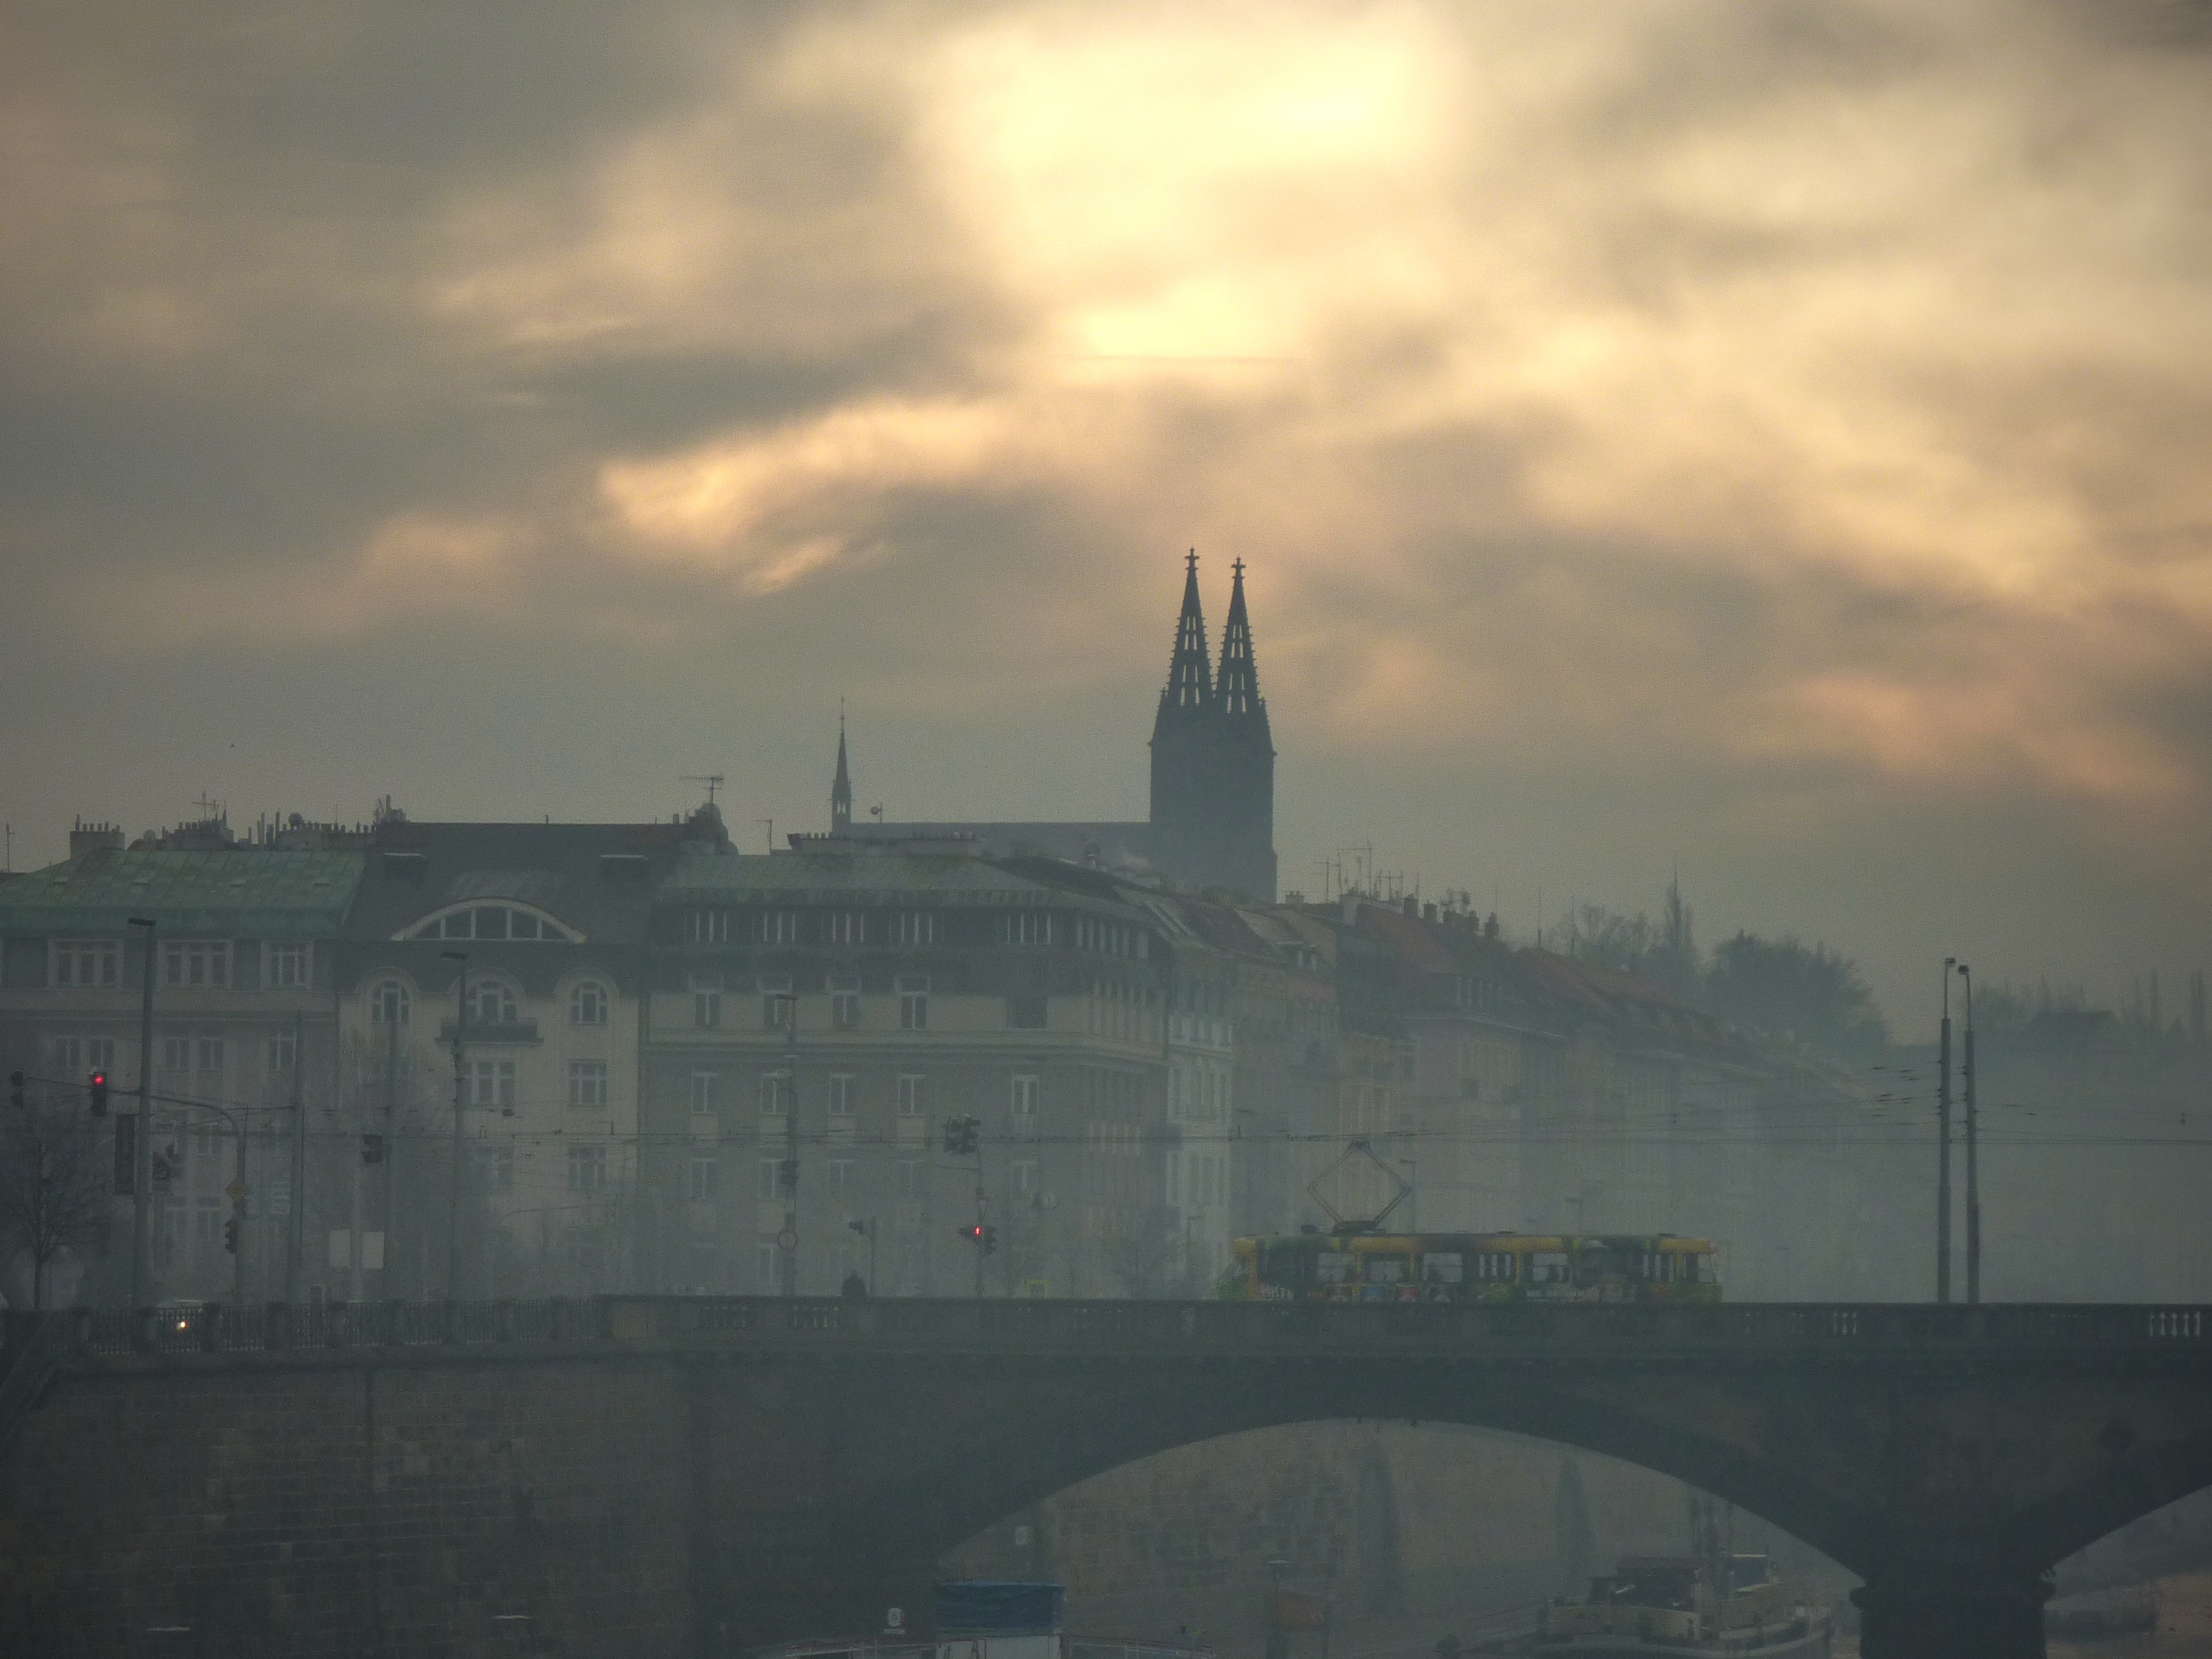
cloud, sky, fog, sunset, bridge, skyline, morning, dawn, city, river, cityscape, dusk, tram, evening, reflection, weather, haze, prague, waterway, capital, czech republic, atmospheric phenomenon